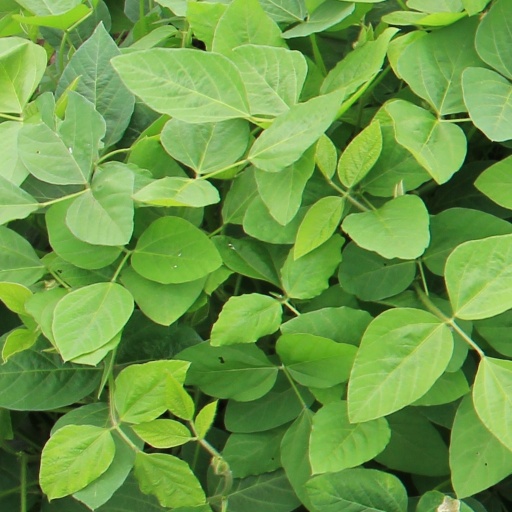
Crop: soybean